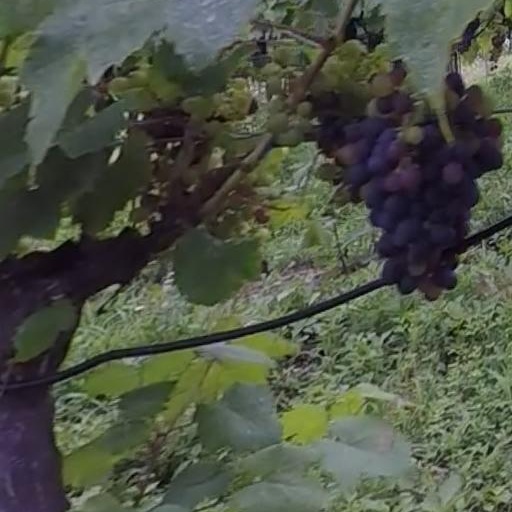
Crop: grape